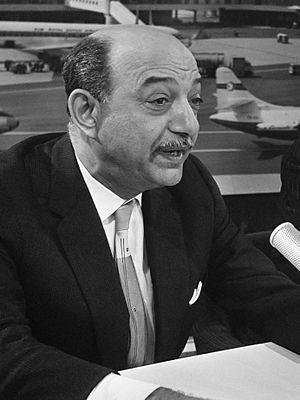
Mahmoud Riad, né le 8 janvier 1917 et mort le 25 janvier 1992 au Caire, est un diplomate égyptien.